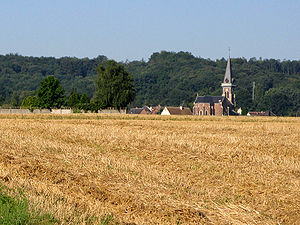
Porquéricourt
Porquéricourt
Porquéricourt er en kommune i departementet Oise, i Picardie-regionen i det nordlige Frankrig. Kommunen ligger i kantonen Noyon tilhører arrondissement Compiègne. I 2010 havde Porquéricourt 352 indbyggere.